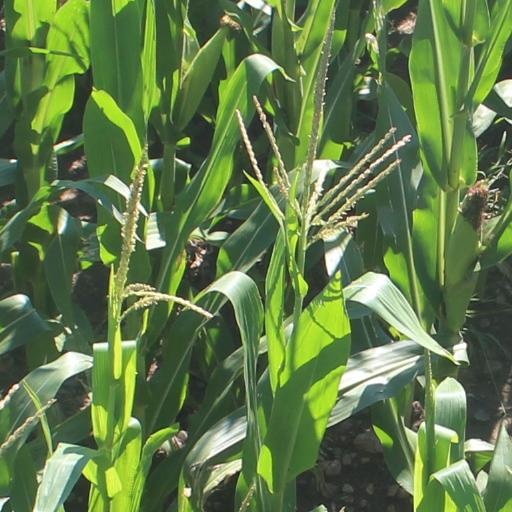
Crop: maize; corn